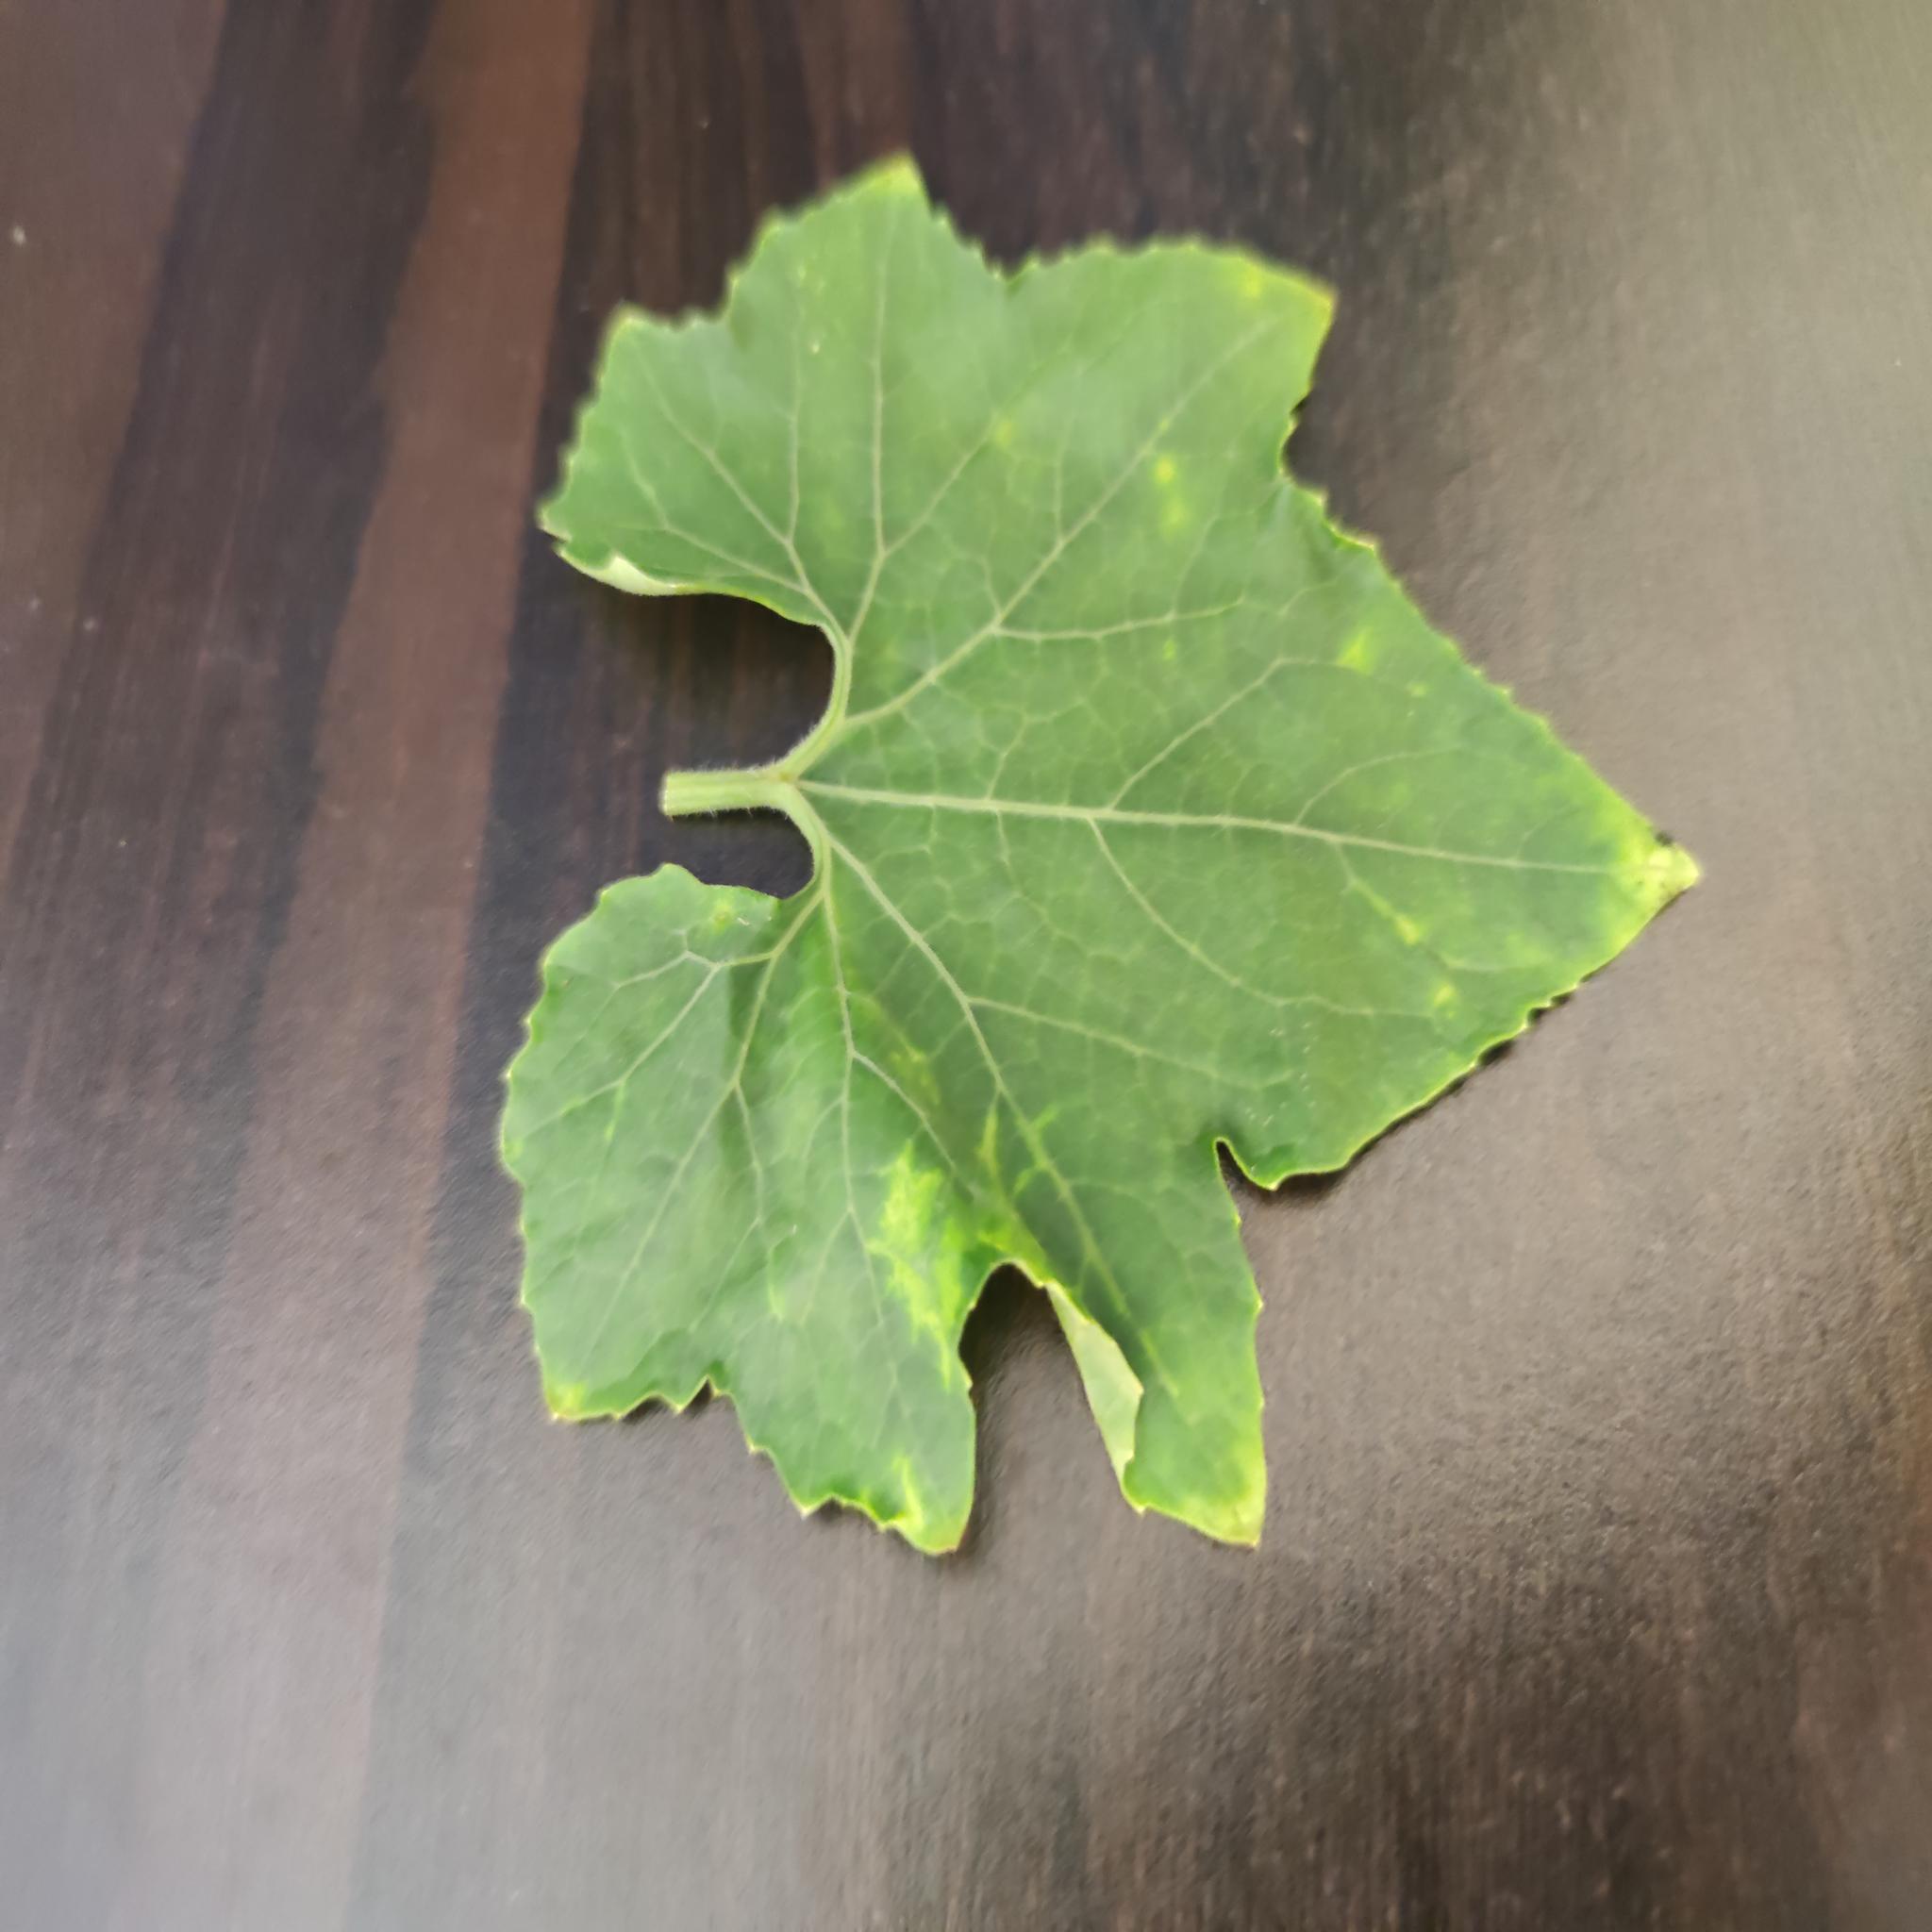
Label: Downy mildew